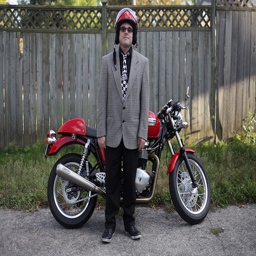
A man standing next to a motorcycle.
A man wearing a jacket and tie and a motorcycle helmet standing in front of a motorcycle.
A guy in a suit is standing in front of a motorcycle.
A man standing in front of a parked red motorcycle.
a small man in front of a small red motocycle